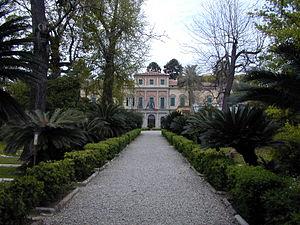
Le jardin botanique de Pise est une structure didactico-scientifique du département de botanique de l'université de Pise.
Pise est une ville italienne d'environ 90 000 habitants, chef-lieu de la province de même nom en Toscane. Elle est célèbre dans le monde principalement pour sa tour penchée. Elle est traversée par le fleuve Arno et située sur la via Aurelia.